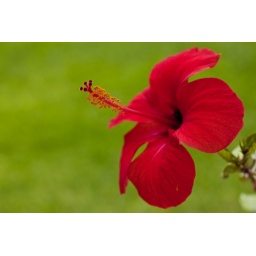
A flower on the balcony of our hotel room in MarrakechWeek 17 Photochallenge 2010 - Flowers